MEU(SOC) pistol

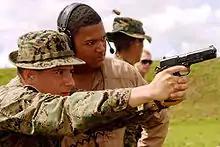
A Marine fires the MEU(SOC) pistol

In 2002, an article in "American Handgunner" stated that "Marine armorers from the Precision Weapons Section, MCBQ" are making 789 MEU (SOC) 1911s. Corporal Gravenese demonstrates the power of the pistol as shown as above. The revised parts list included barrels, bushings, link pins, sear springs, ejectors, firing pin stops, mainspring housings and mainsprings, all from Nowlin Manufacturing. Slides were ordered from Springfield Armory, with front sight pins, beavertail safeties and recoil spring guides from Ed Brown. Novak was contracted for rear sights, Wilson Combat provided extractors and mag release buttons, while King's Gun Works supplied ambidextrous thumb safeties.